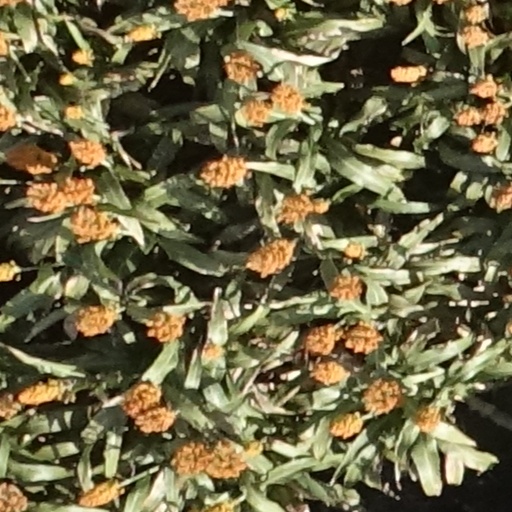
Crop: sorghum